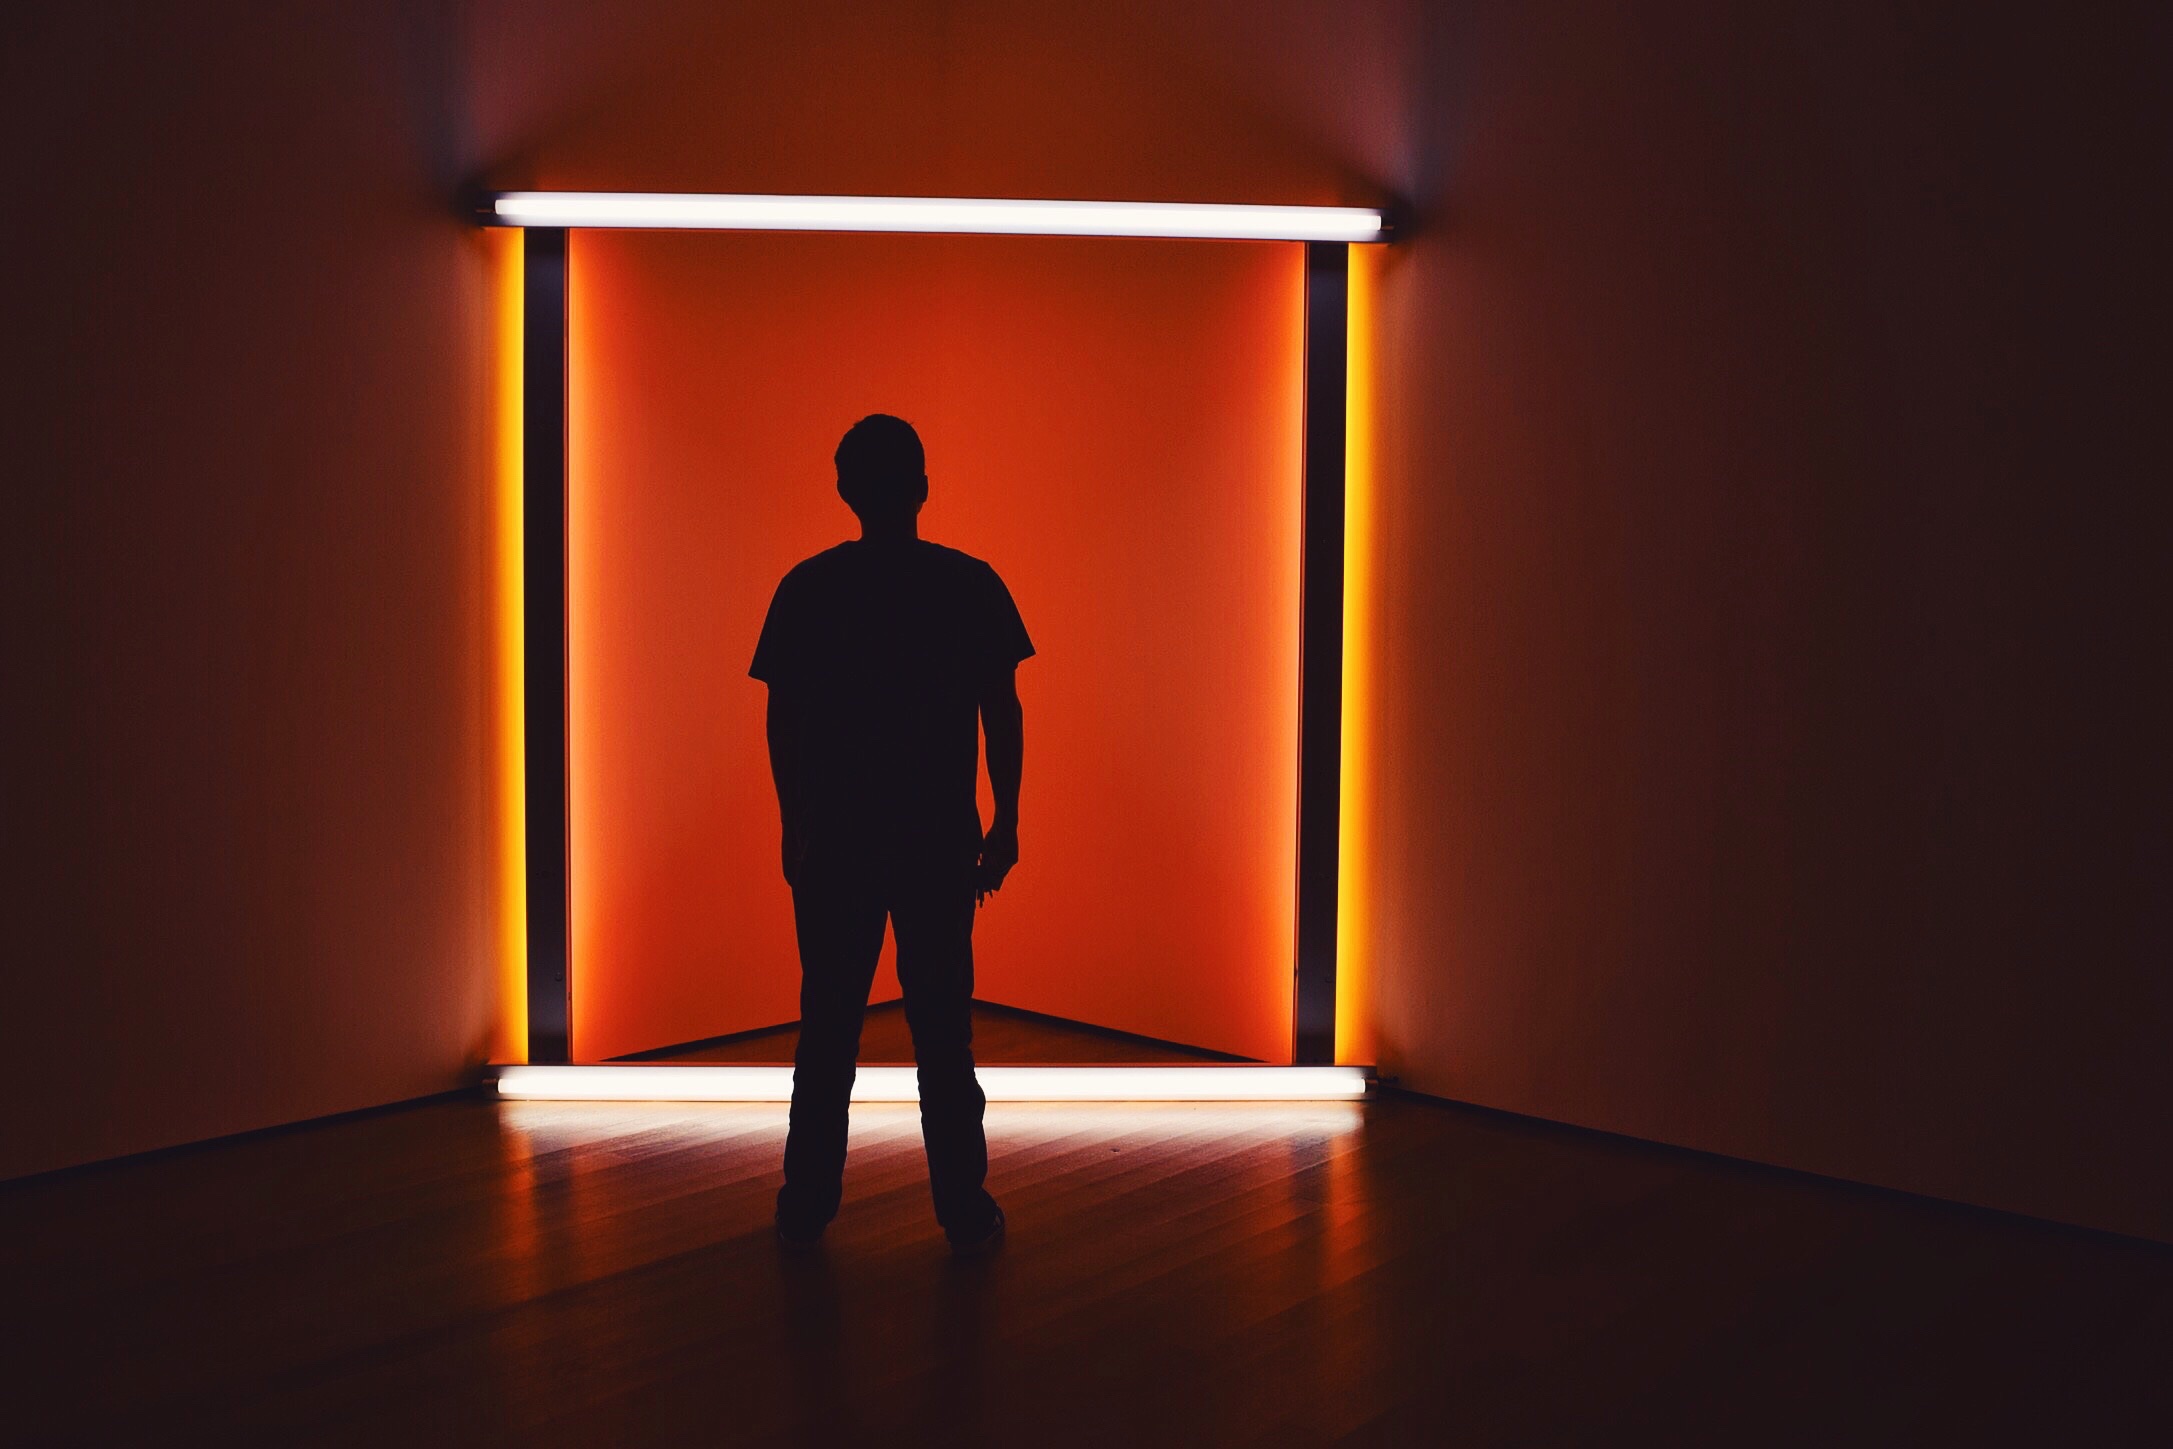
light, night, red, shadow, darkness, lighting, shape